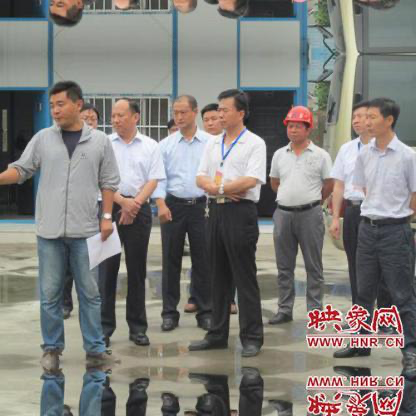
Objects in the image:
label: helmet
label: head
label: head
label: head
label: head
label: head
label: head
label: head
label: head
label: head
label: head
label: head
label: head
label: head
label: head
label: head